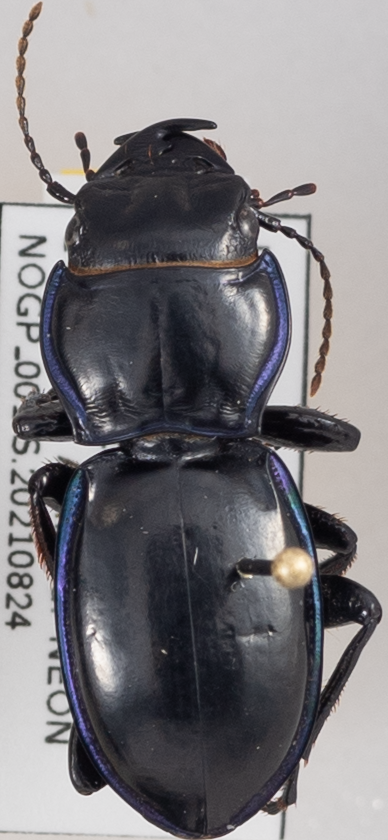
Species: Pasimachus elongatus
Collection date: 2021-08-24
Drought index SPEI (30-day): -1.898
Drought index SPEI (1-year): -2.09
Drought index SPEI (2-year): -1.642